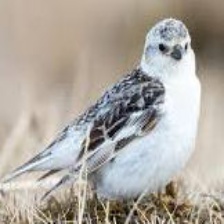
Species: MCKAYS BUNTING
Scientific name: PLECTROPHENAX HYPERBOREUS
ImageNet parent category: indigo_bunting